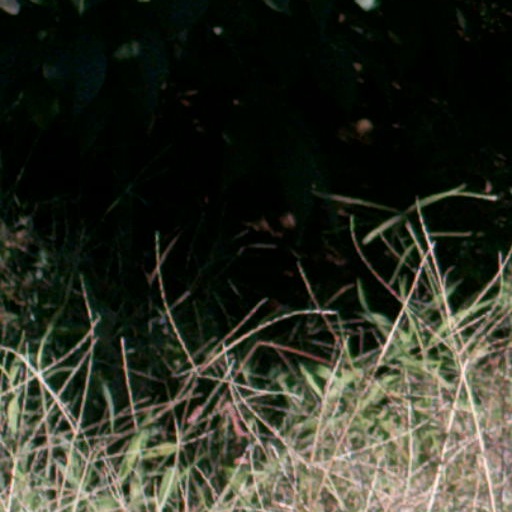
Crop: cassava